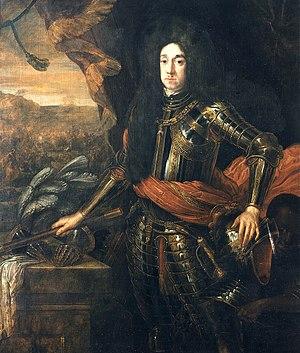
Charles-Eugène Léon d'Arenberg, 2ᵉ duc d'Arenberg et du Saint-Empire, 8ᵉ duc d'Aerschot, est un militaire brabançon, au service de la Couronne d'Espagne, du XVIIᵉ siècle.
La Maison d’Arenberg recouvre :